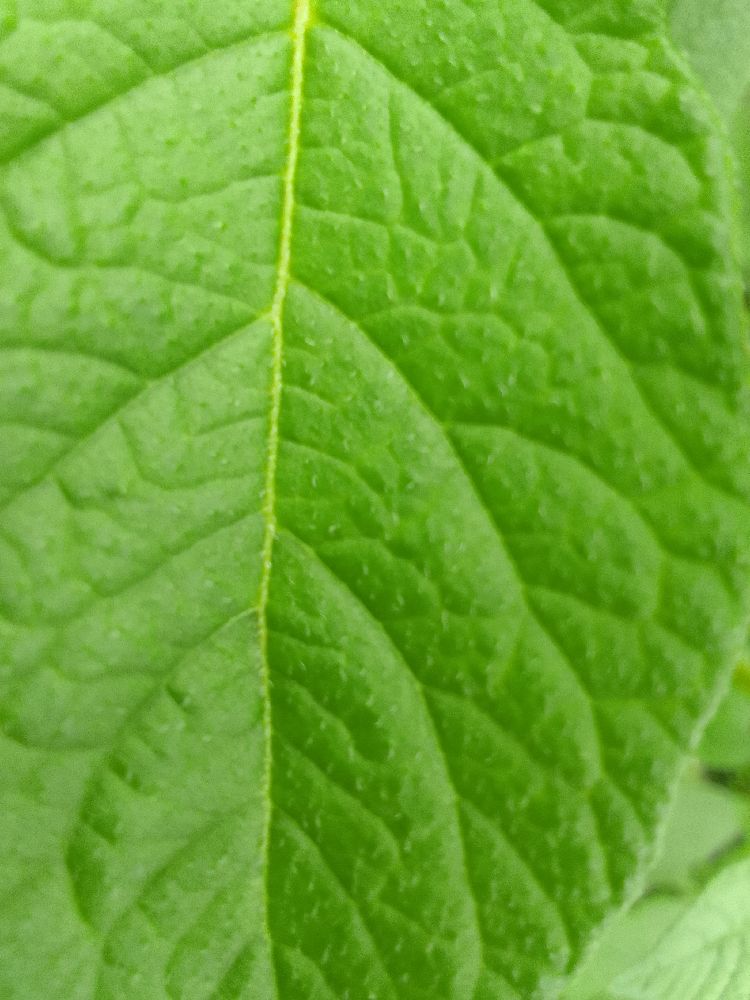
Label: Healthy